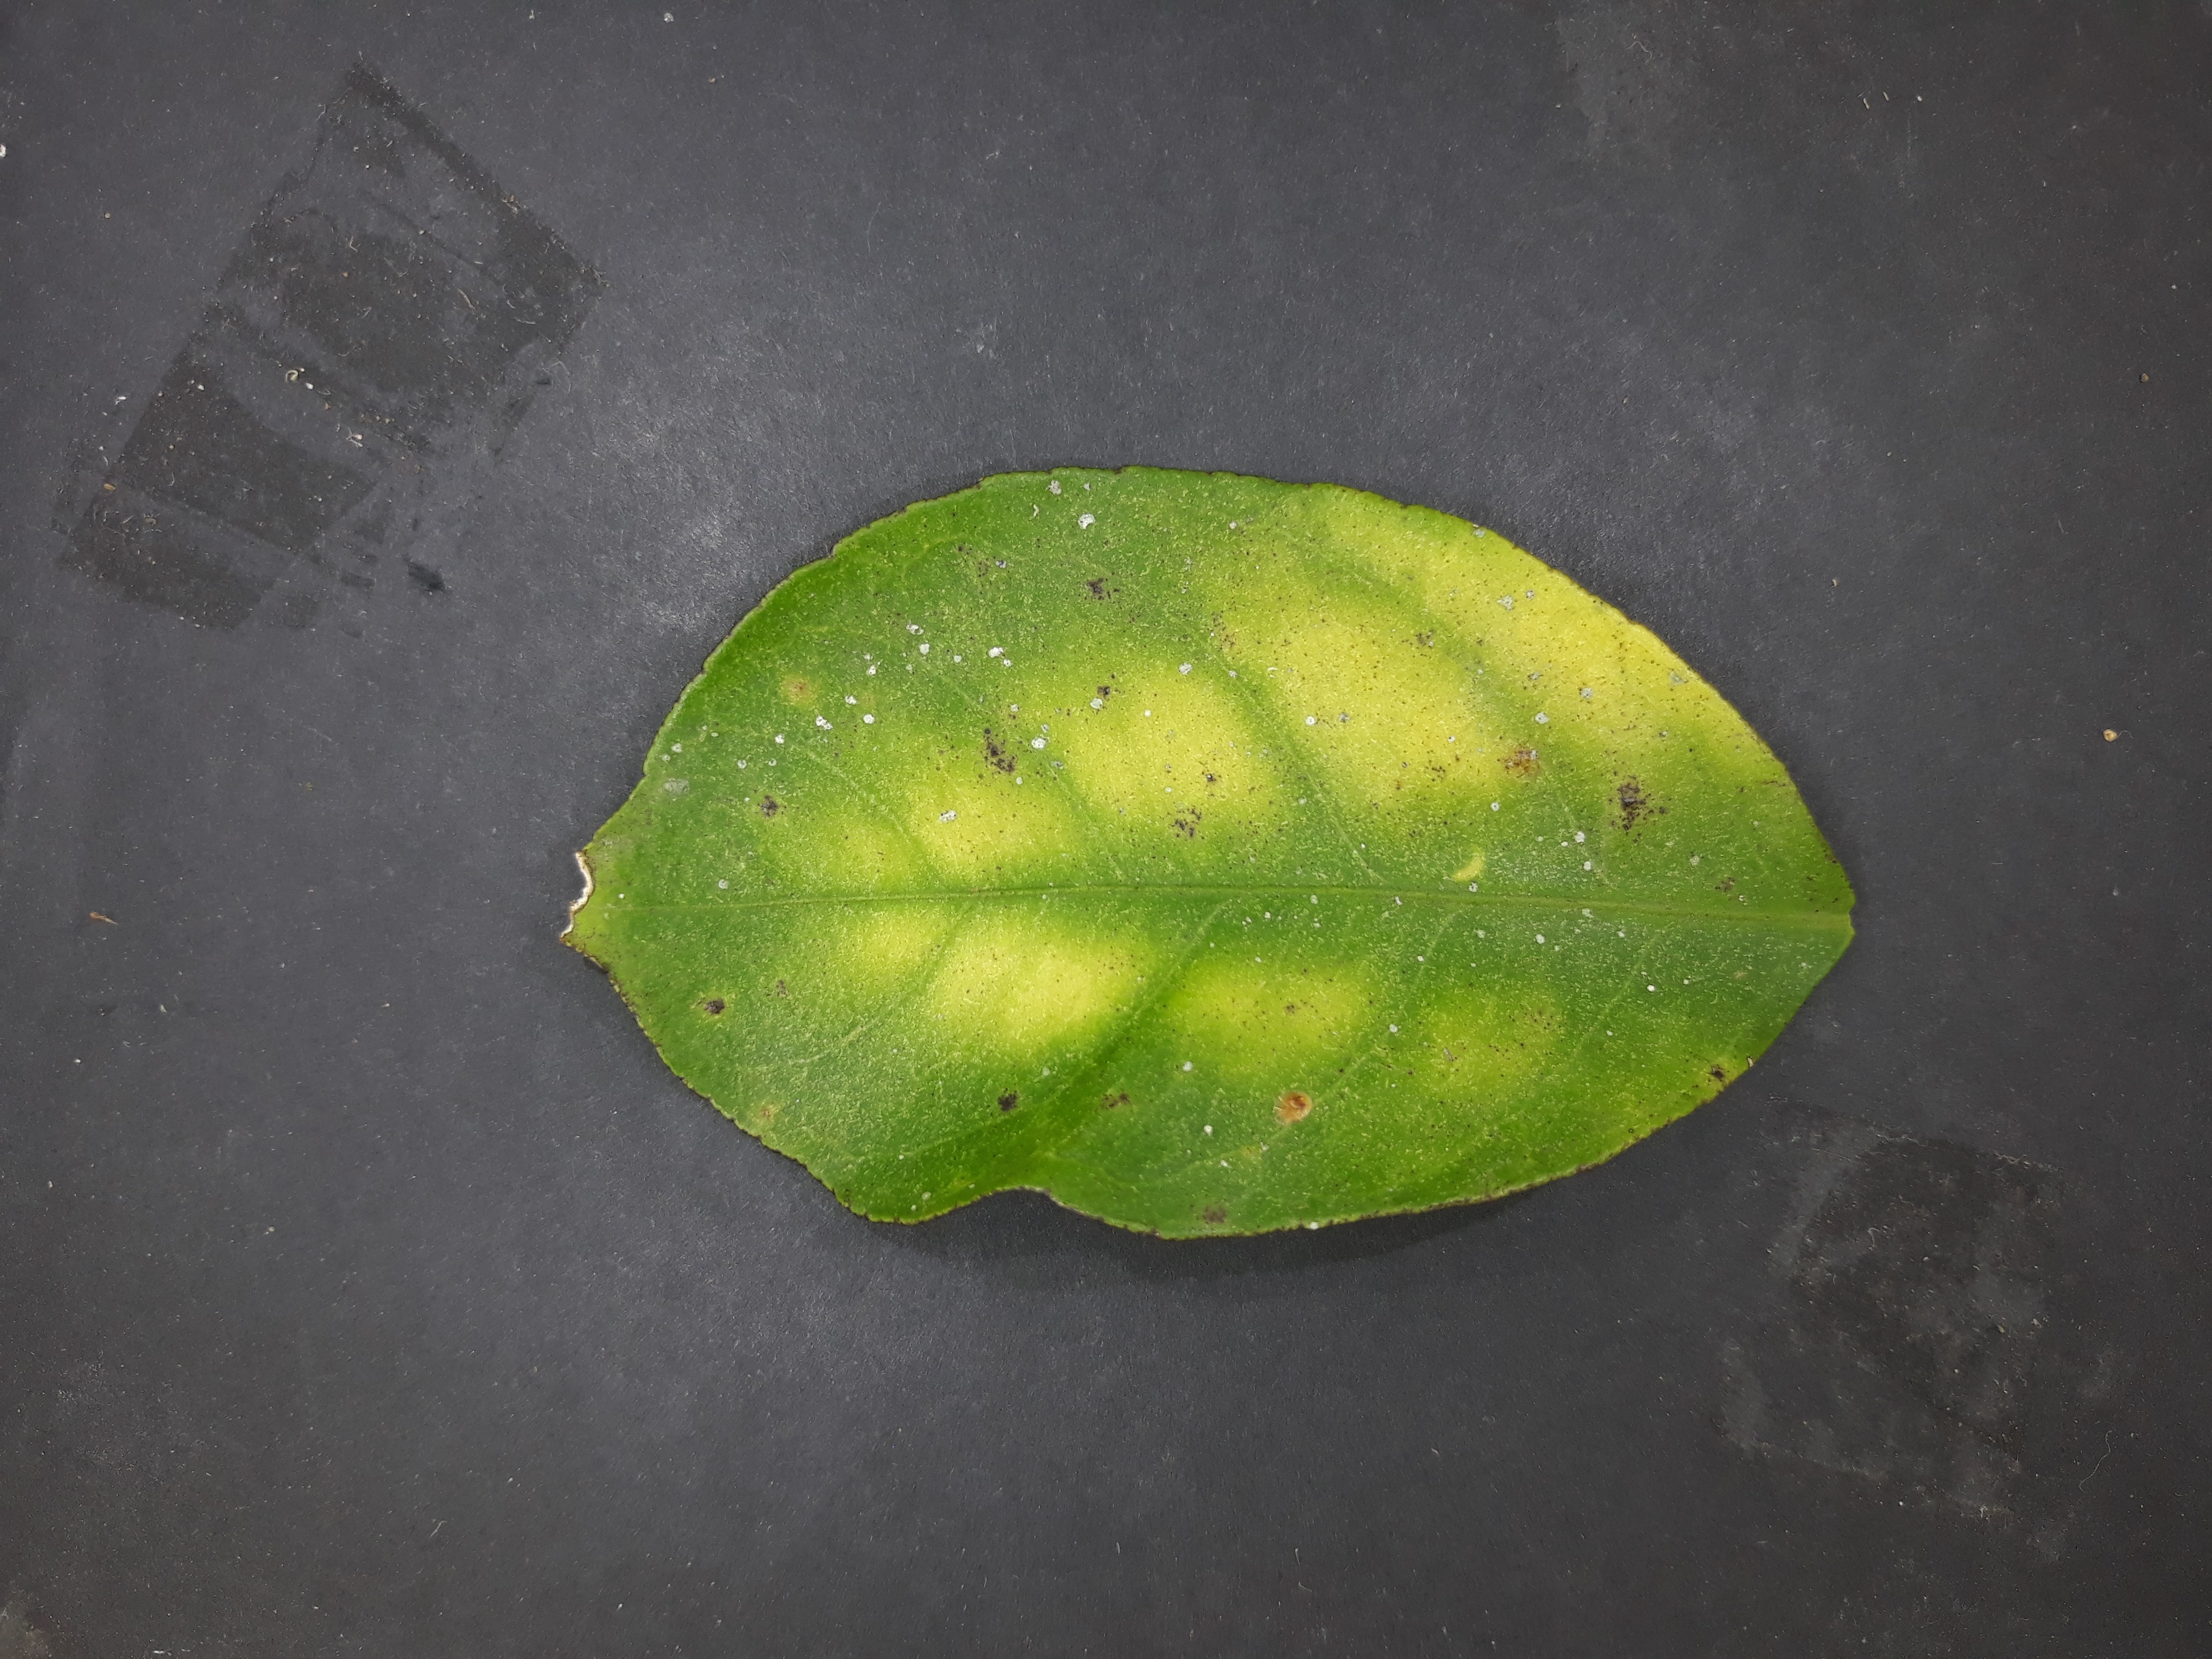
Label: Magnesium deficiency (Mg)